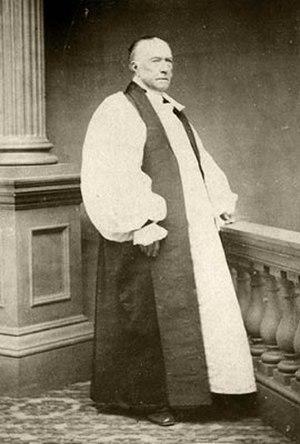
Le révérend John Strachan, né le 12 avril 1778 à Aberdeen et décédé le 1ᵉʳ novembre 1867, fut une personnalité influente de la politique du Haut-Canada et le premier évêque anglican de Toronto.